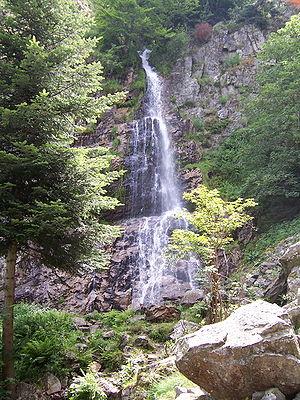
Le saut du Gier
La Valla-en-Gier est une commune française située dans le département de la Loire en région Auvergne-Rhône-Alpes. Les habitants sont appelés Vallauds.
Le Gier est une rivière française qui coule dans les départements de la Loire et du Rhône, ainsi que dans la Métropole de Lyon. C'est un affluent direct du Rhône en rive droite.
Le Pilat est un massif montagneux sur les contreforts du Massif central, qui culmine au crêt de la Perdrix à 1 431 mètres d'altitude.